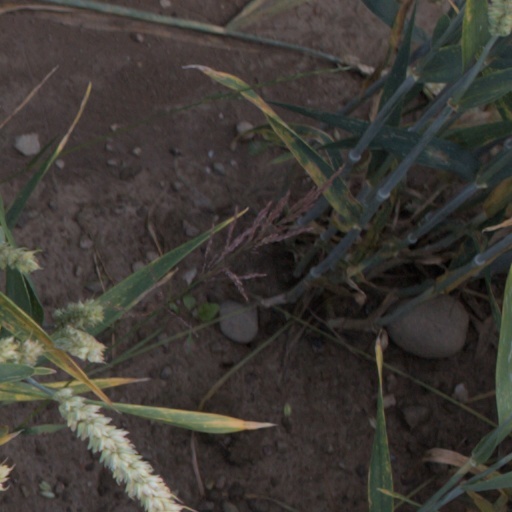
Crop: wheat